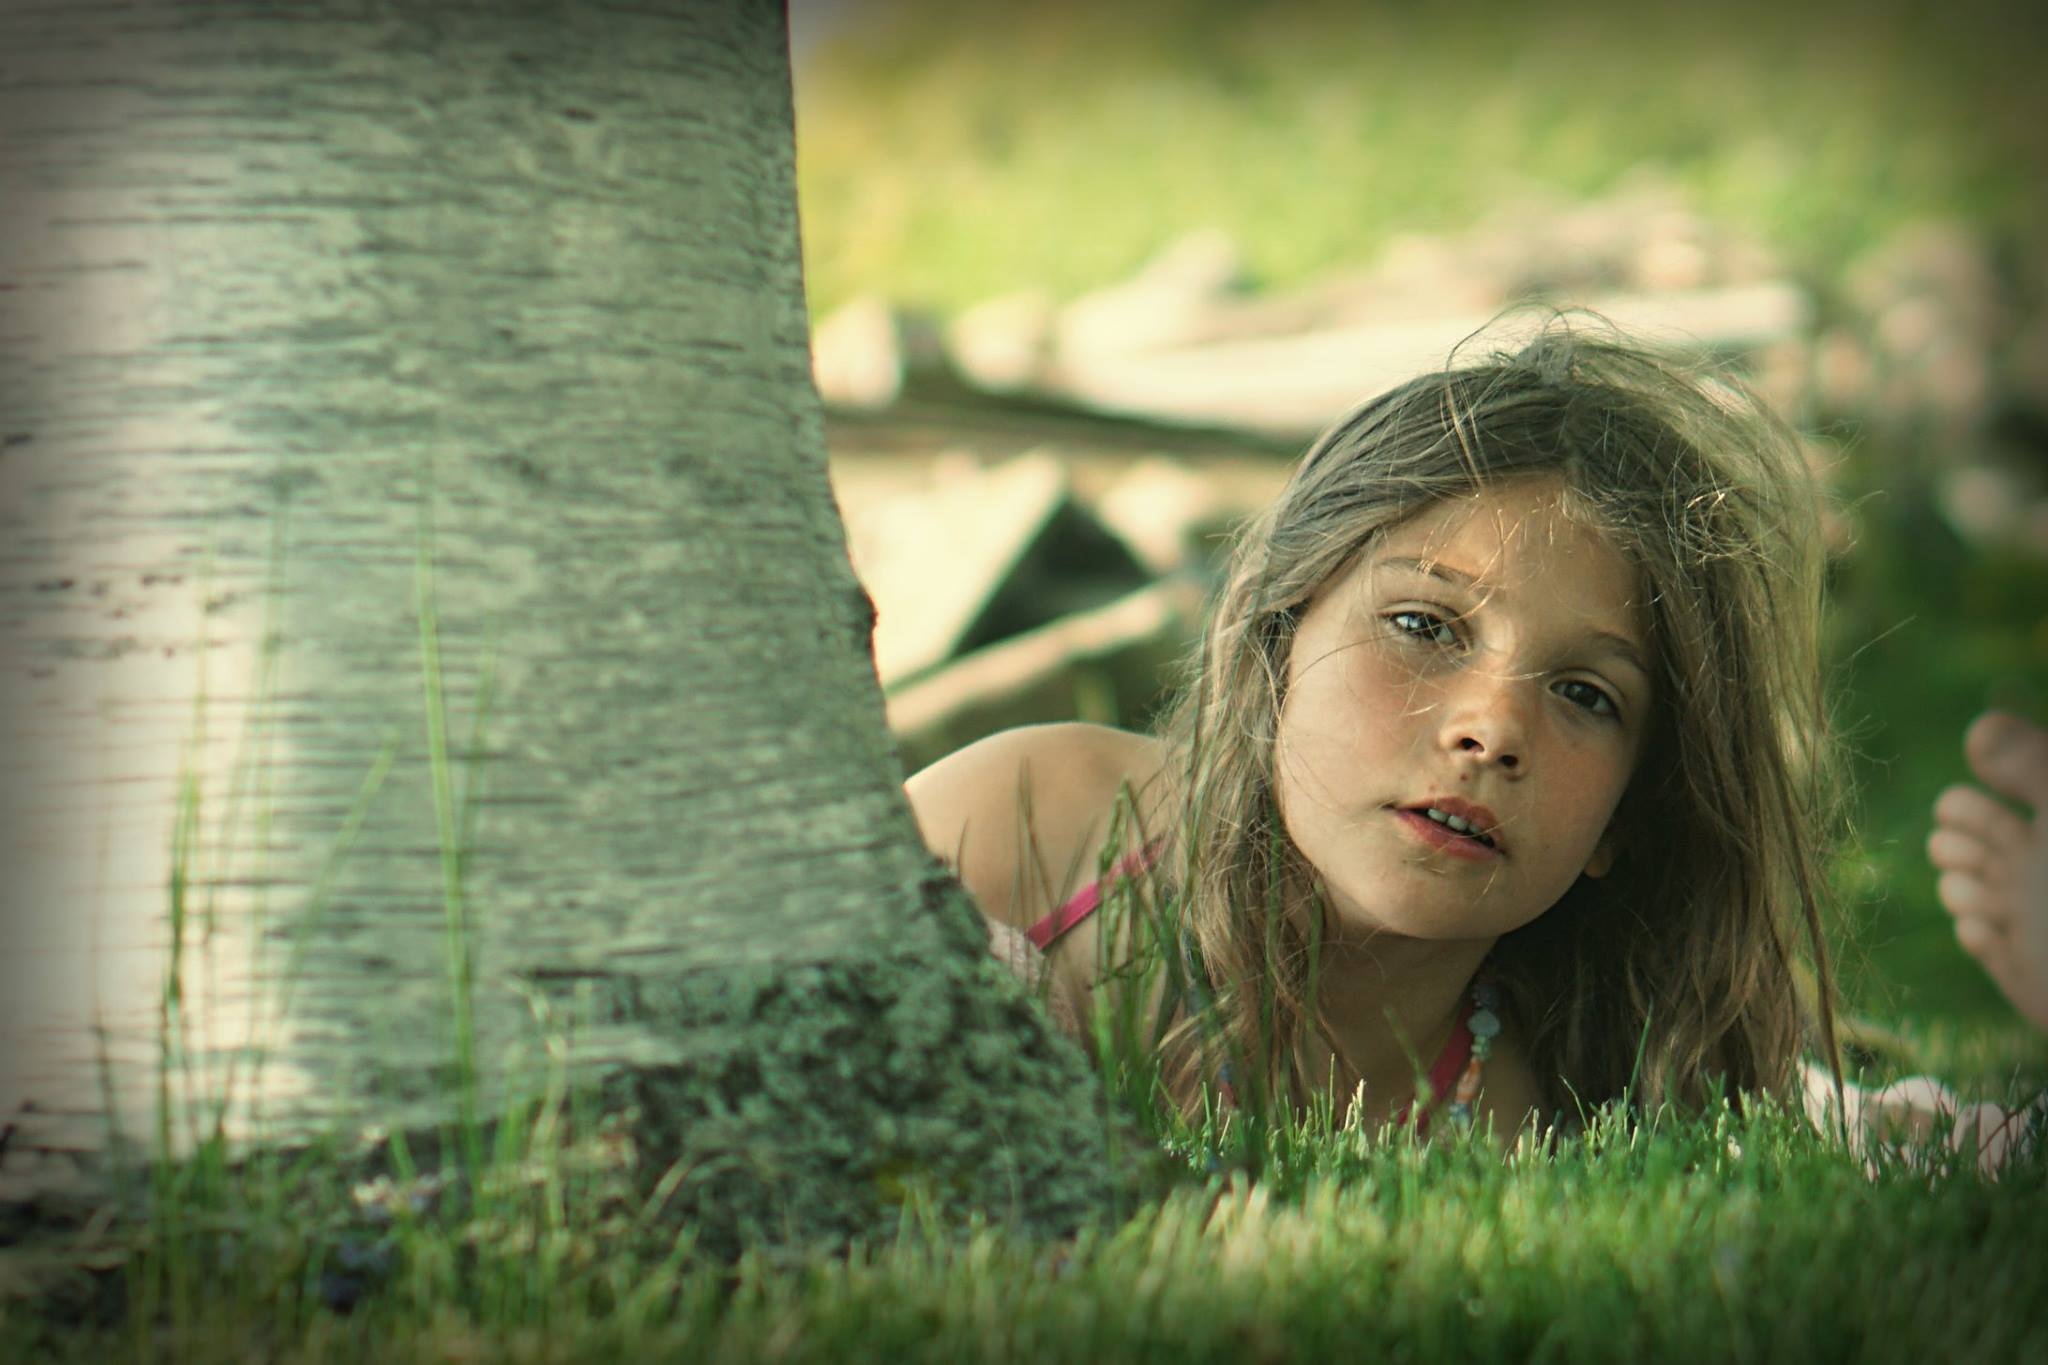
nature, grass, person, girl, woman, lawn, photography, sunlight, flower, portrait, model, spring, green, color, child, facial expression, smile, long hair, face, dress, toddler, eye, photograph, skin, beauty, beautiful, pretty, dreamy, emotion, photo shoot, portrait photography, human positions